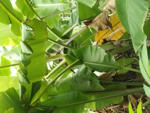
Label: xamthomonas